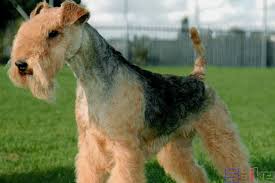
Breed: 211-n000058-Sealyham_terrier